Michiel Coignet

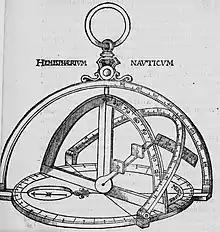
Nautical hemisphere, illustration from the "Instruction nouvelle"

Michiel Coignet's father Gillis (also known as Egidius) was a goldsmith and maker of astronomical and mathematical instruments in Antwerp and was married to Brigitte Anthonis Hendriks. Michiel's brother Jacob III became a physician while his brother Gillis I became a painter. Michiel's father died in 1562–1563. The details on Michiel's education are scarce. He was admitted to the St Ambrose Guild of School Teachers in 1568. He taught French and mathematics. It is likely that at the time he started working as a teacher he had already studied higher mathematics since the mathematics class he taught was referred to as 'mathematicam' whereas lower mathematics was referred to as 'cijfferen' (calculation).